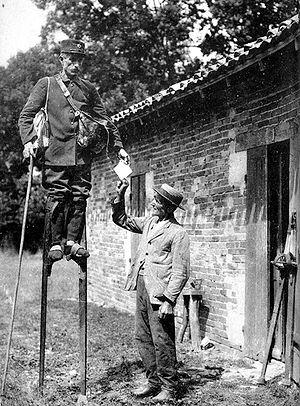
Les échasses sont des pièces longilignes que l’on ajoute sous les pieds pour gagner de l’altitude.
Le tourisme est une des ressources majeure du département de la Gironde, à côté de l'exploitation forestière de la forêt landaise, et des grands vins de Bordeaux. Les principaux lieux d'intérêt se situent sur la côte d'une part, avec les activités balnéaires, dans la forêt des Landes d'autre part, dans le bordelais et ses vignobles et enfin dans le Bazadais en Sud Gironde. La Gironde est desservie par de nombreuses pistes cyclables, sur la côte et dans les terres.
Avec une fréquentation annuelle moyenne de 21 millions de nuitées, le tourisme est une ressource majeure du département des Landes.